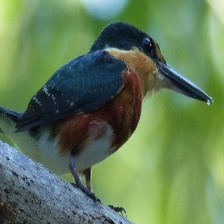
Species: PYGMY KINGFISHER
Scientific name: ISPIDINA PICTA